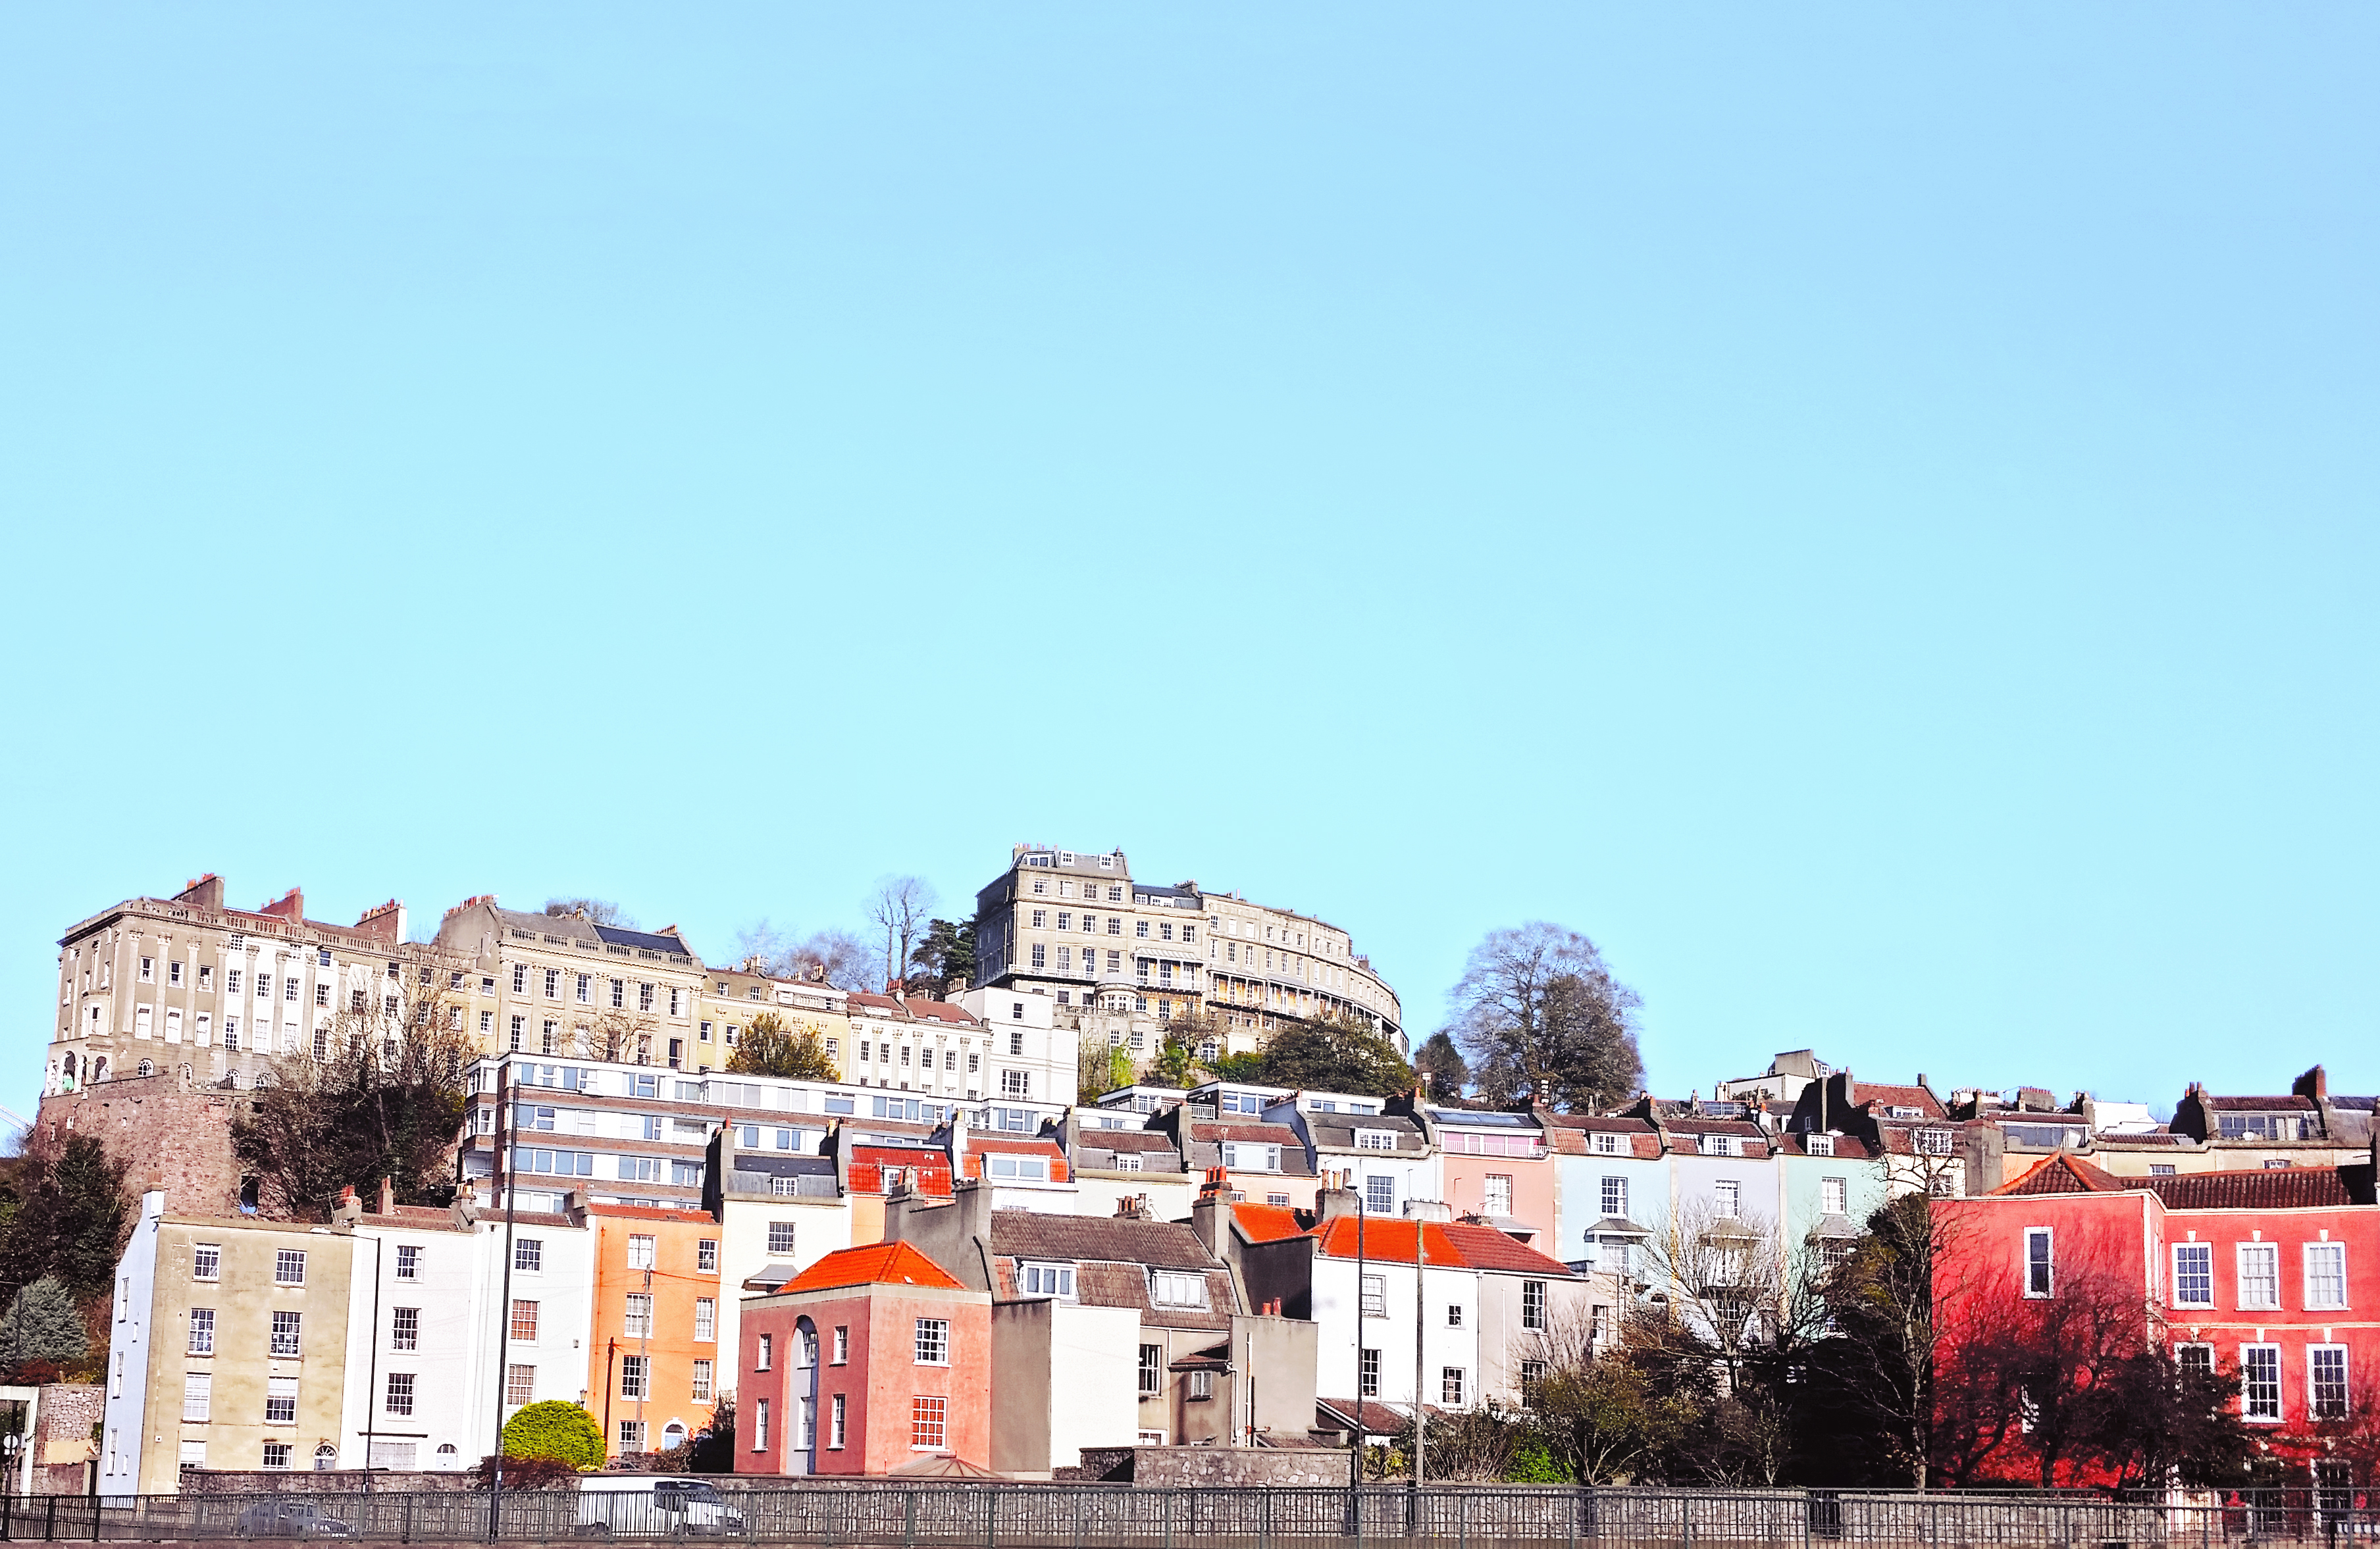
architecture, sky, skyline, street, town, city, urban, cityscape, panorama, vacation, travel, village, tourism, colors, buildings, colours, human settlement, multi storey buildings